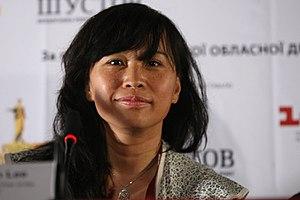
Sook-Yin Lee, est une actrice, chanteuse et animatrice de radio canadienne.